J. H. Rountree Mansion

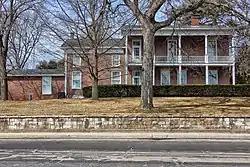
J. H. Rountree Mansion

The J. H. Rountree Mansion is located in Platteville, Wisconsin.